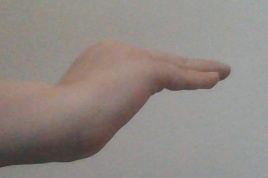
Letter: haa